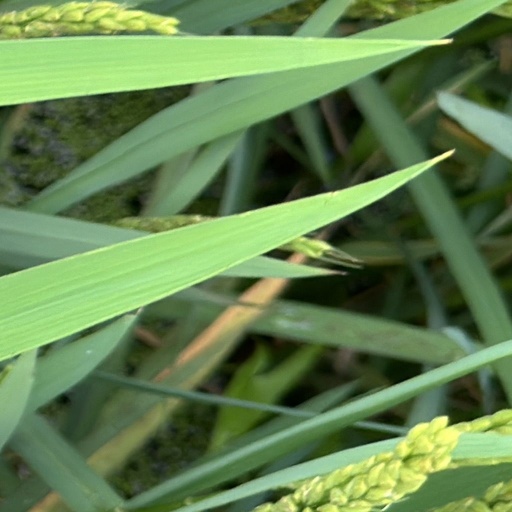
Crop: rice